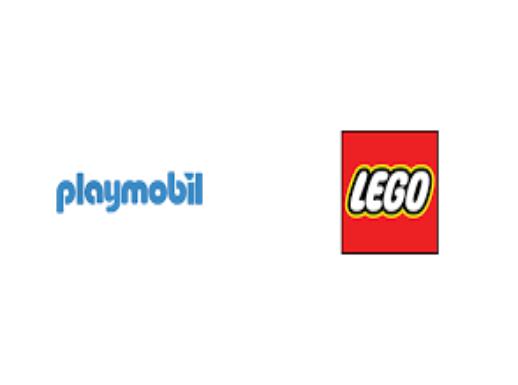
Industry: Leisure